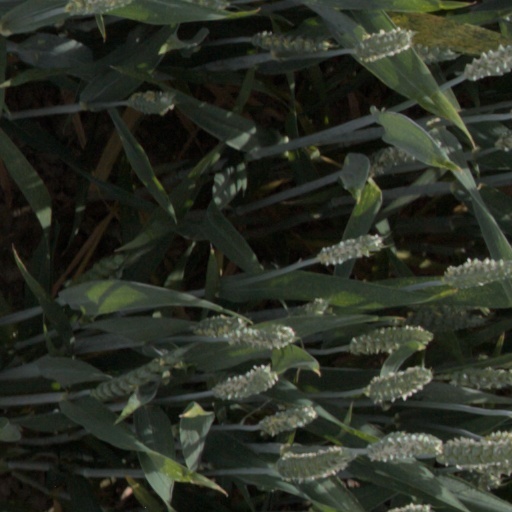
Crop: wheat